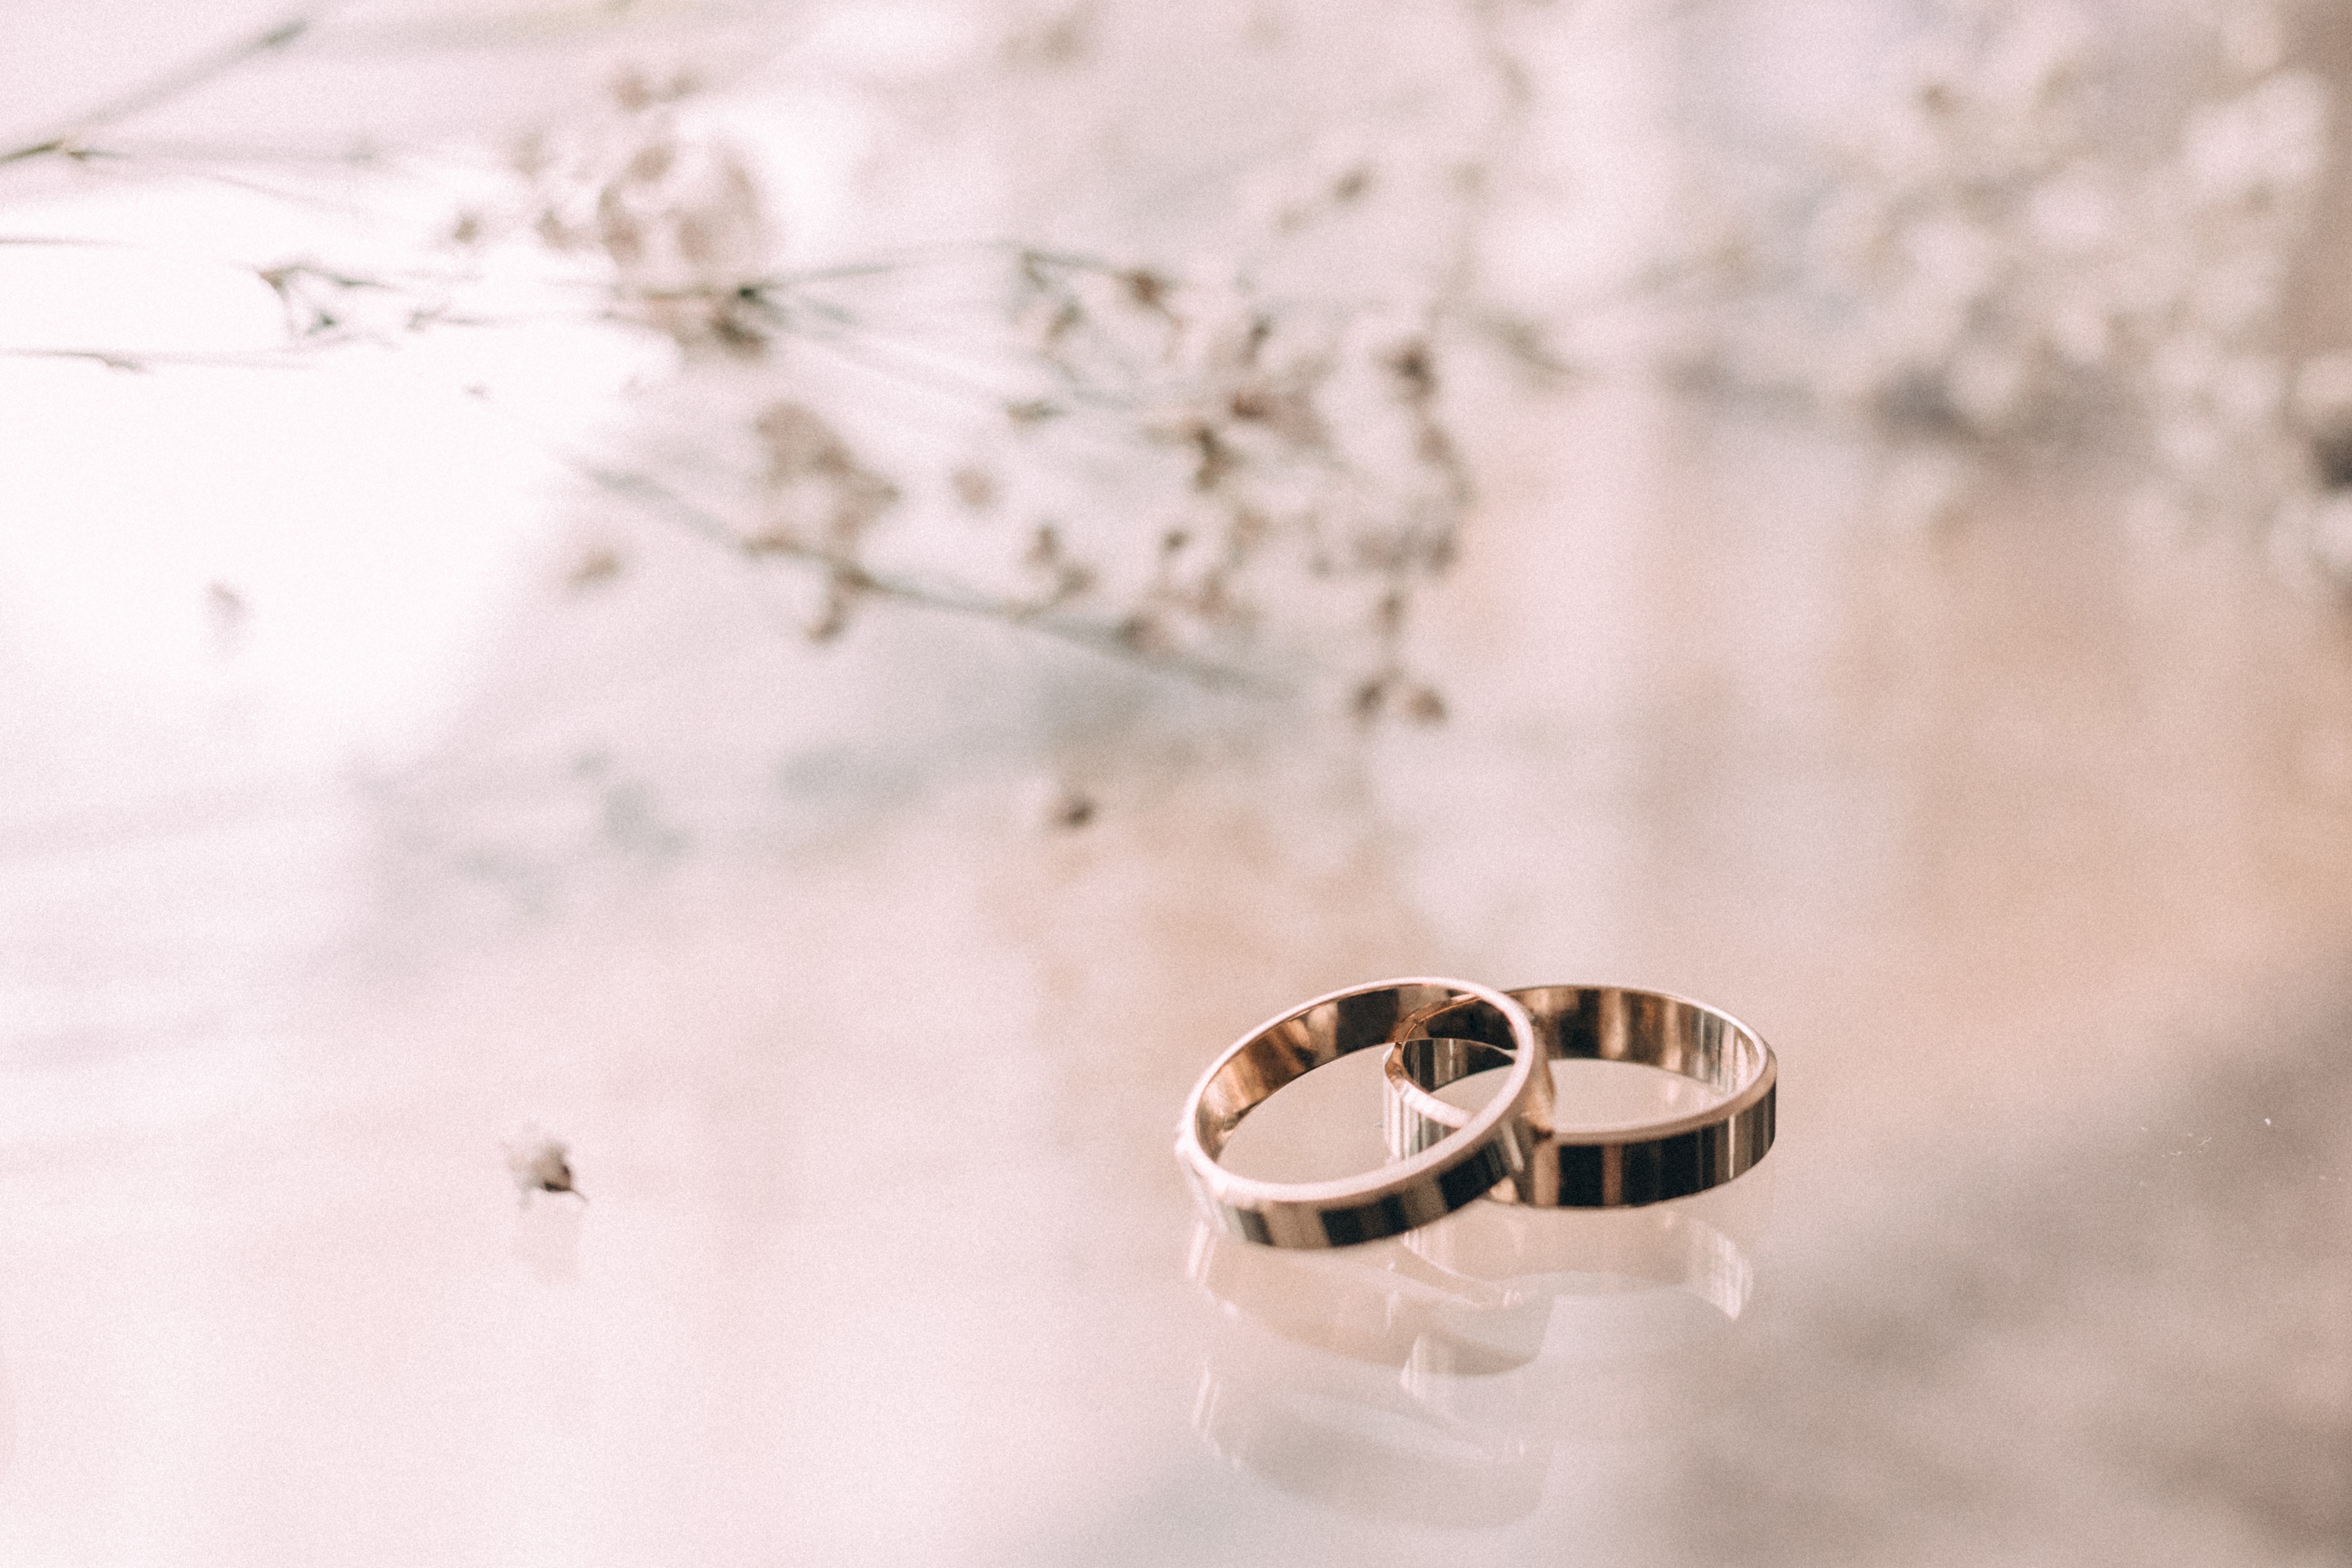
ring, photograph, wedding ring, wedding ceremony supply, fashion accessory, jewellery, engagement ring, metal, macro photography, photography, silver, engagement